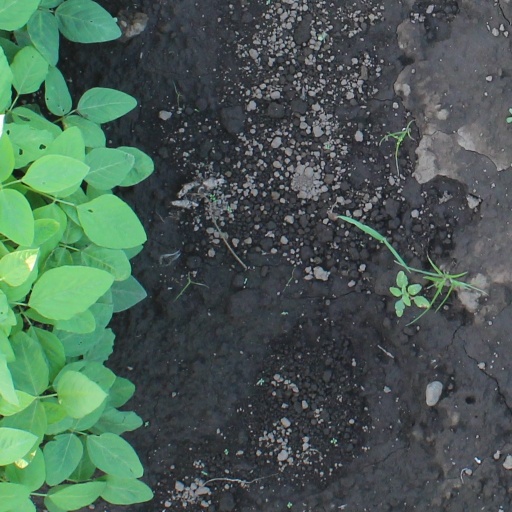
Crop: soybean